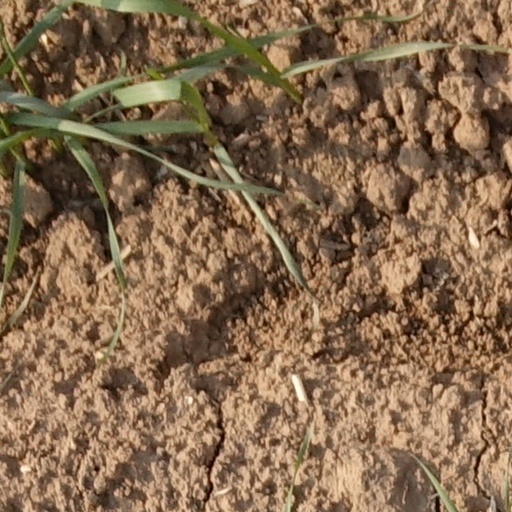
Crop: wheat